Princess Antoinette, Baroness of Massy

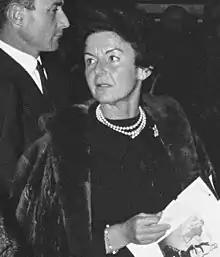
Princess Antoinette in 1962

Princess Antoinette, Baroness of Massy (Antoinette Louise Alberte Suzanne Grimaldi; 28 December 1920 – 18 March 2011) was a member of the princely family of Monaco. She was the elder sister of Prince Rainier III. Her parents were Princess Charlotte, Duchess of Valentinois and her former husband, Count Pierre de Polignac. After plotting to depose her brother, she was effectively exiled from the royal family.